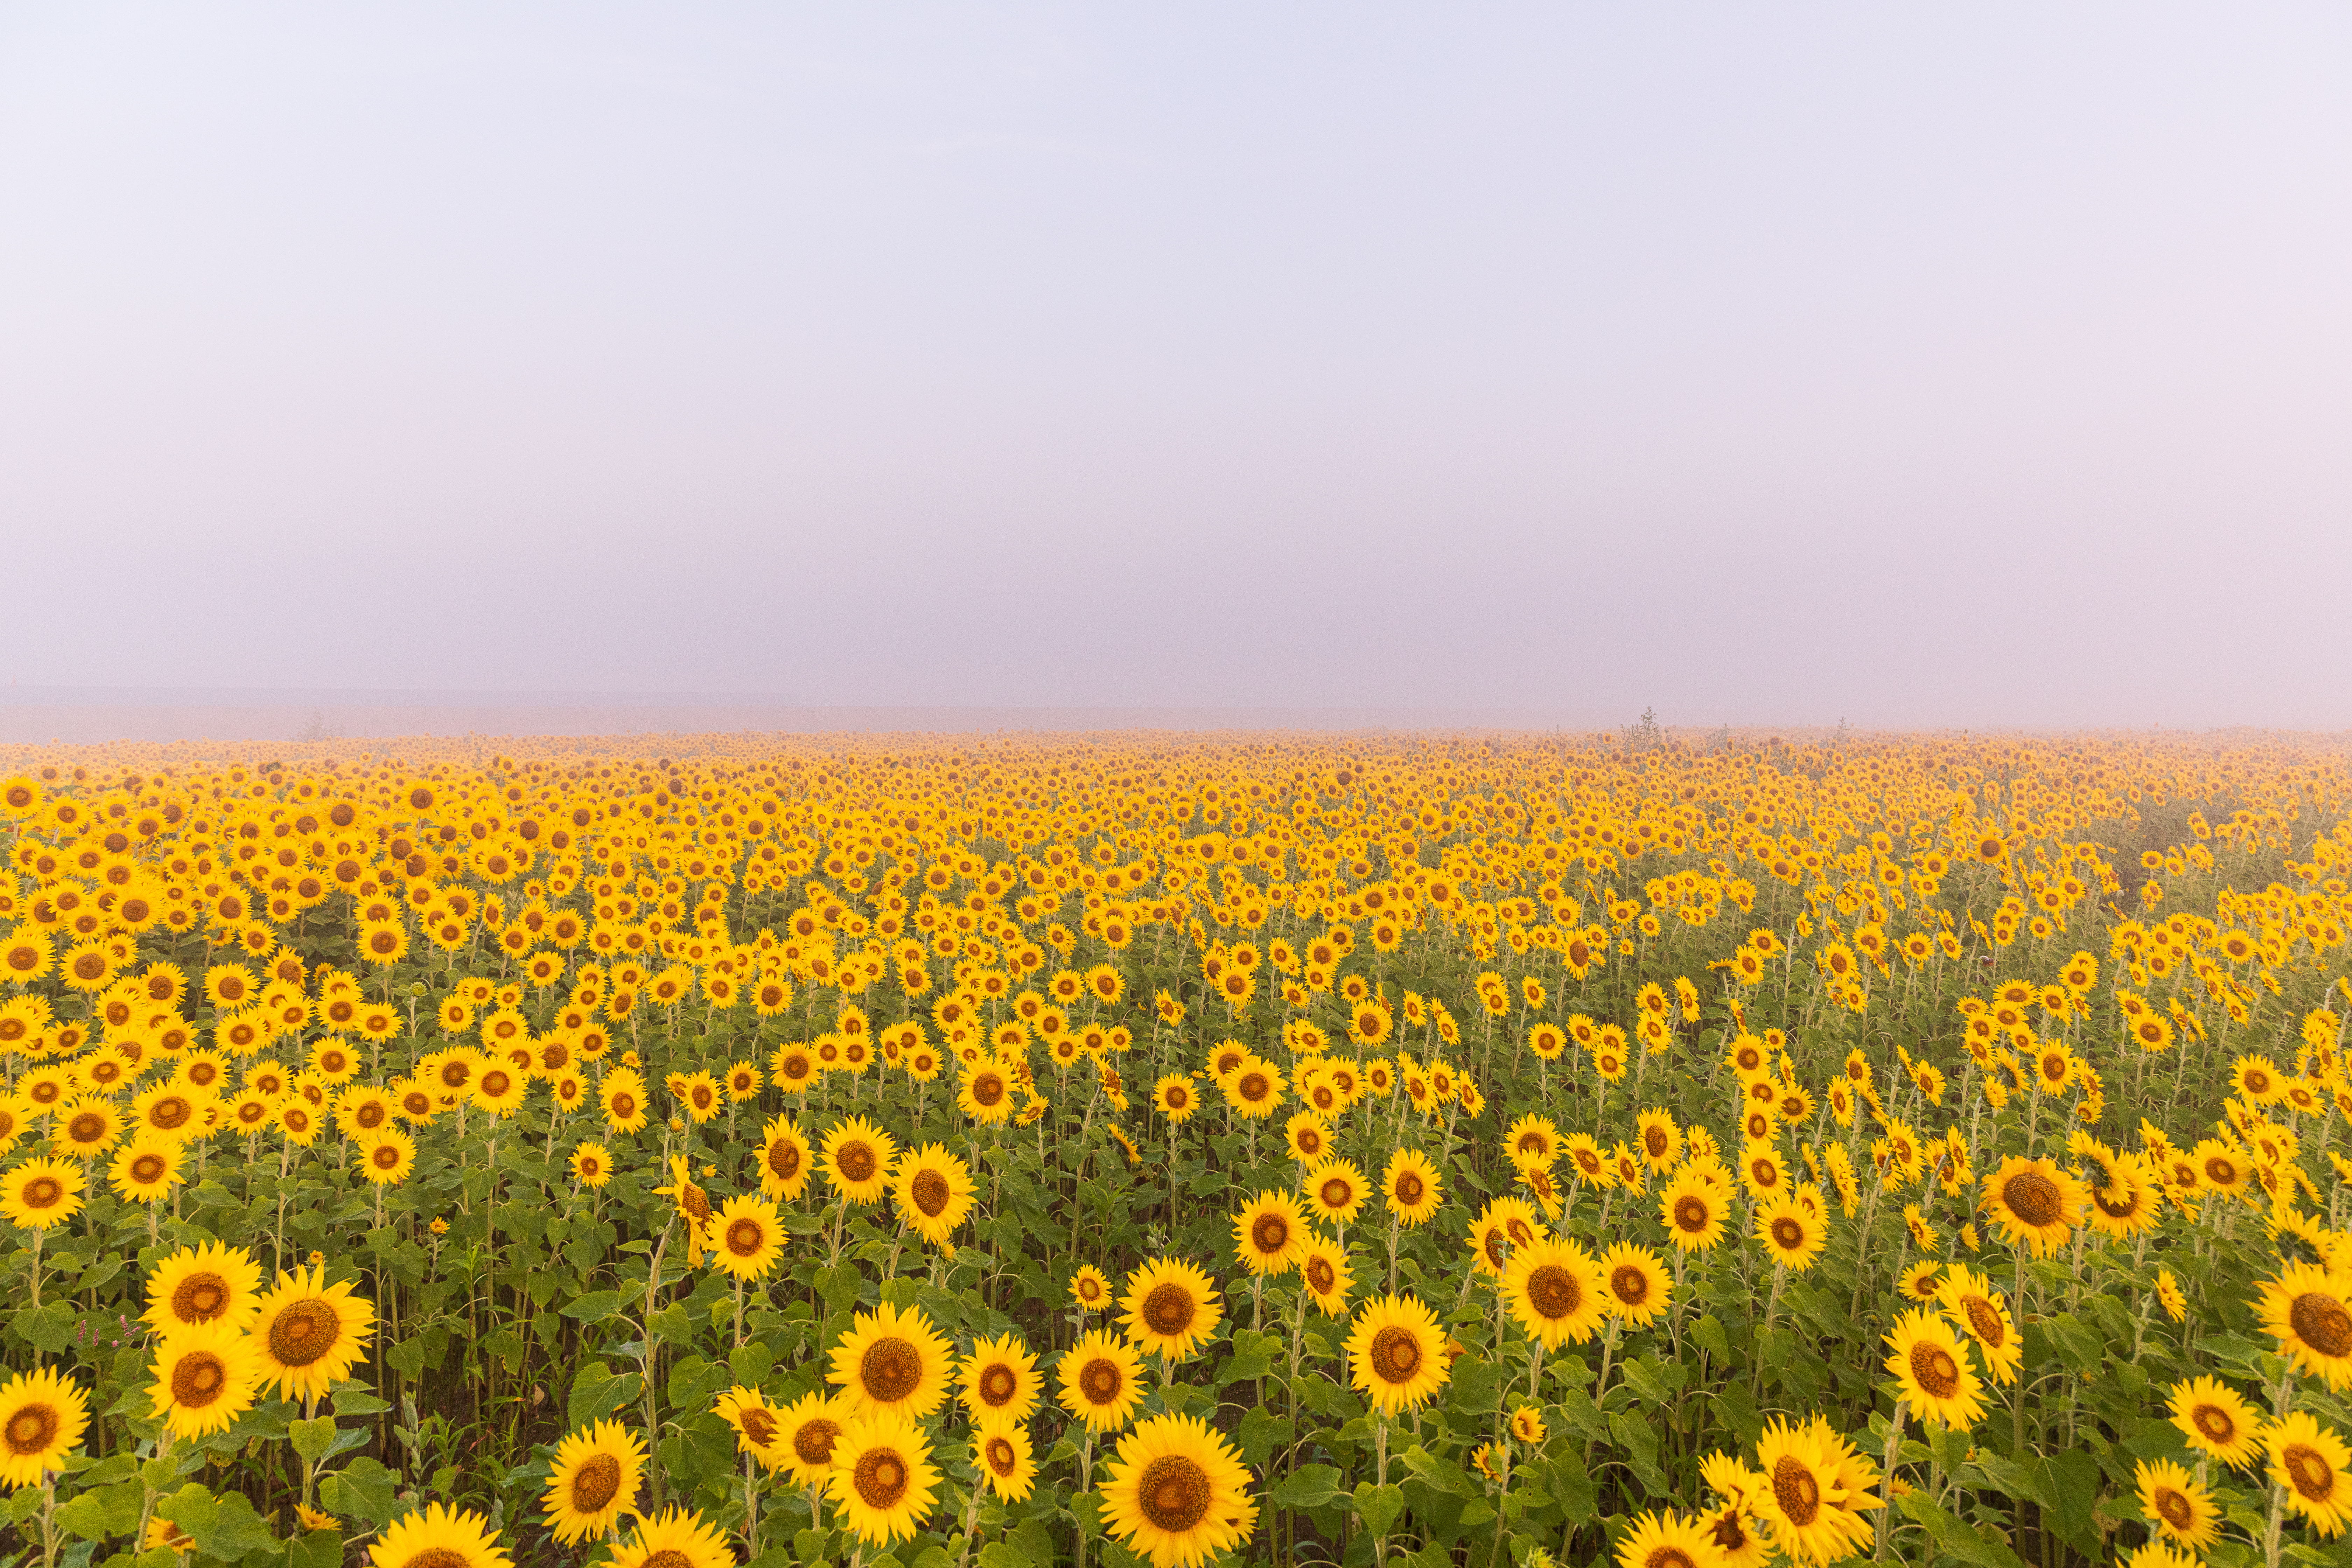
flower, flowering plant, sunflower, field, plant, yellow, sky, meadow, crop, plantation, wildflower, prairie, cash crop, landscape, daisy family, agriculture, Forb, plain, perennial plant, grassland